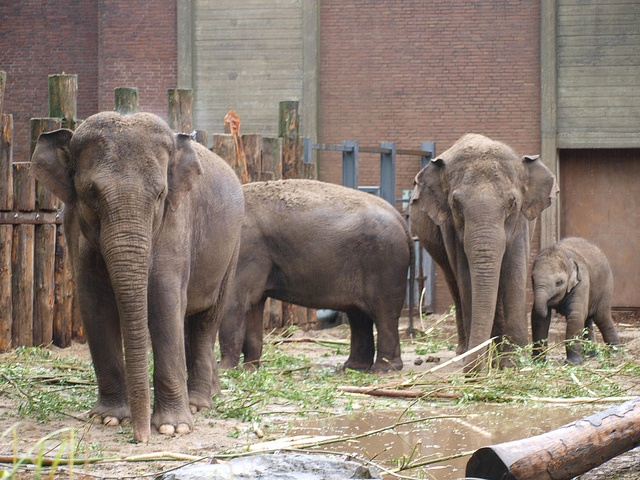
four elephants are walking together in their enclosure
Elephants in  pen at a zoo or wildlife preserve
there are many elephants that can be seen walking together
Elephants standing outside next to a fence and in front of a brick building.
a herd of elephants walk next to a fence